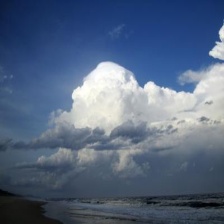
Cloud type: Cumulonimbus